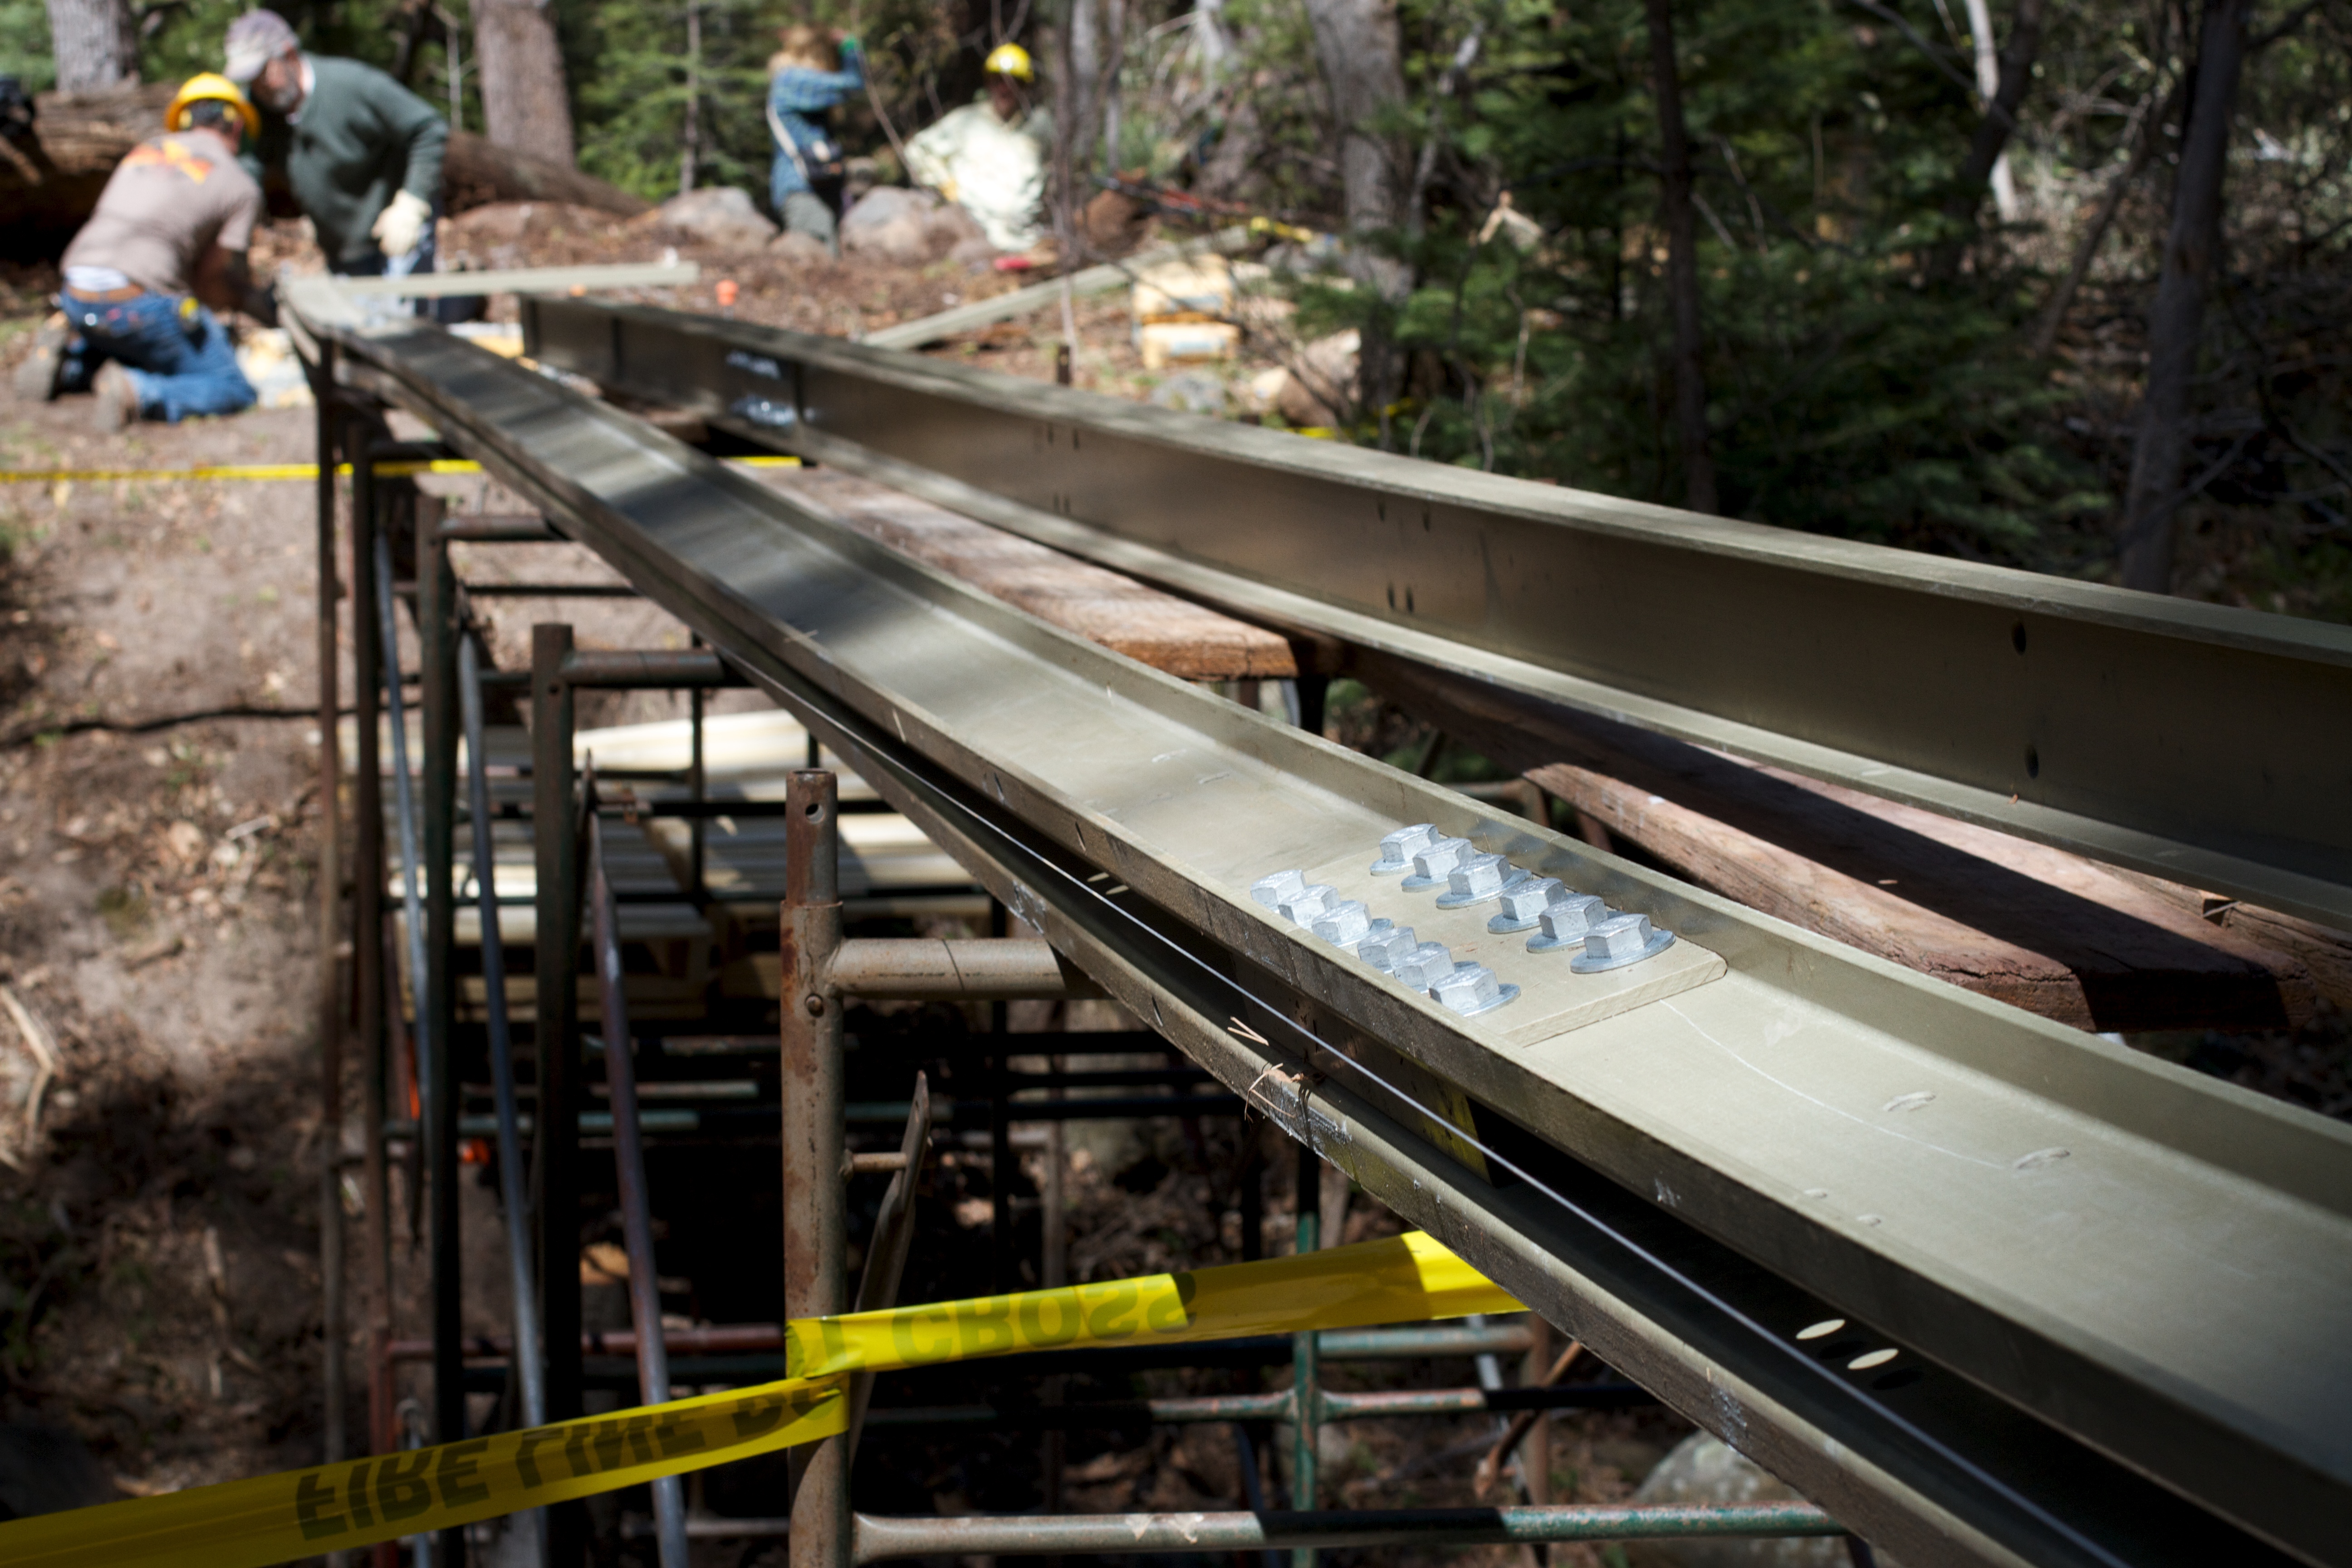
track, train, transport, vehicle, public transport, pstrails, rail transport, rolling stock